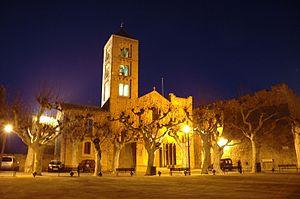
Le monastère de Santa Maria est un monastère situé sur le territoire de Vilabertran, commune de la comarque d'Alt Empordà dans le nord de la province de Gérone et de la communauté autonome de Catalogne en Espagne.
Vilabertran est une commune d'Espagne dans la communauté autonome de Catalogne, province de Gérone, de la comarque d'Alt Empordà